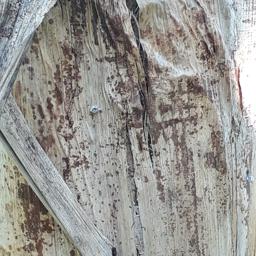
Label: PSEUDOSTEM WEEVIL